Golf equipment

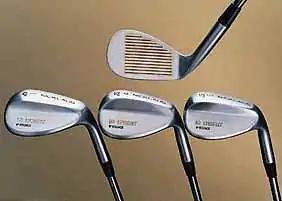
Golf wedges

A player usually carries several clubs during the game (but no more than fourteen, the limit defined by the rules). There are three major types of clubs, known as woods, irons, and putters. Woods are played for long shots from the tee or fairway, and occasionally rough, while irons are for precision shots from fairways as well as from the rough. A new type of club called a hybrid combines the straight-hitting characteristics of irons with the easy-to-hit characteristics of higher-lofted woods. A hybrid is often used for long shots from difficult rough. Hybrids are also used by players who have a difficult time getting the ball airborne with long irons. Wedges are irons used to play shorter shots. Wedges are played from difficult ground such as sand or the rough and for approach shots to the green.